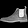
Label: Ankle boot